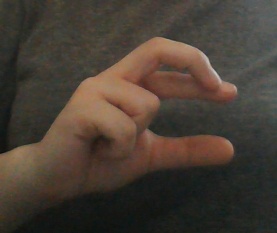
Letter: thal